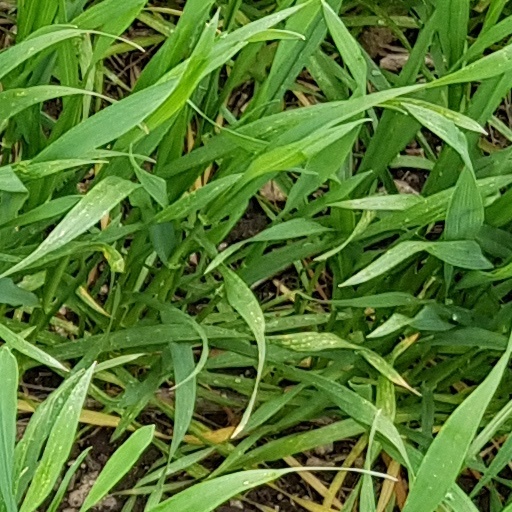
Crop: wheat